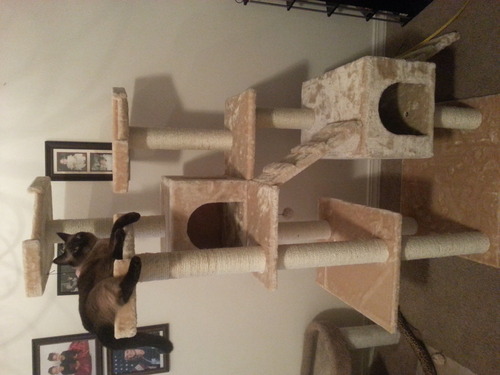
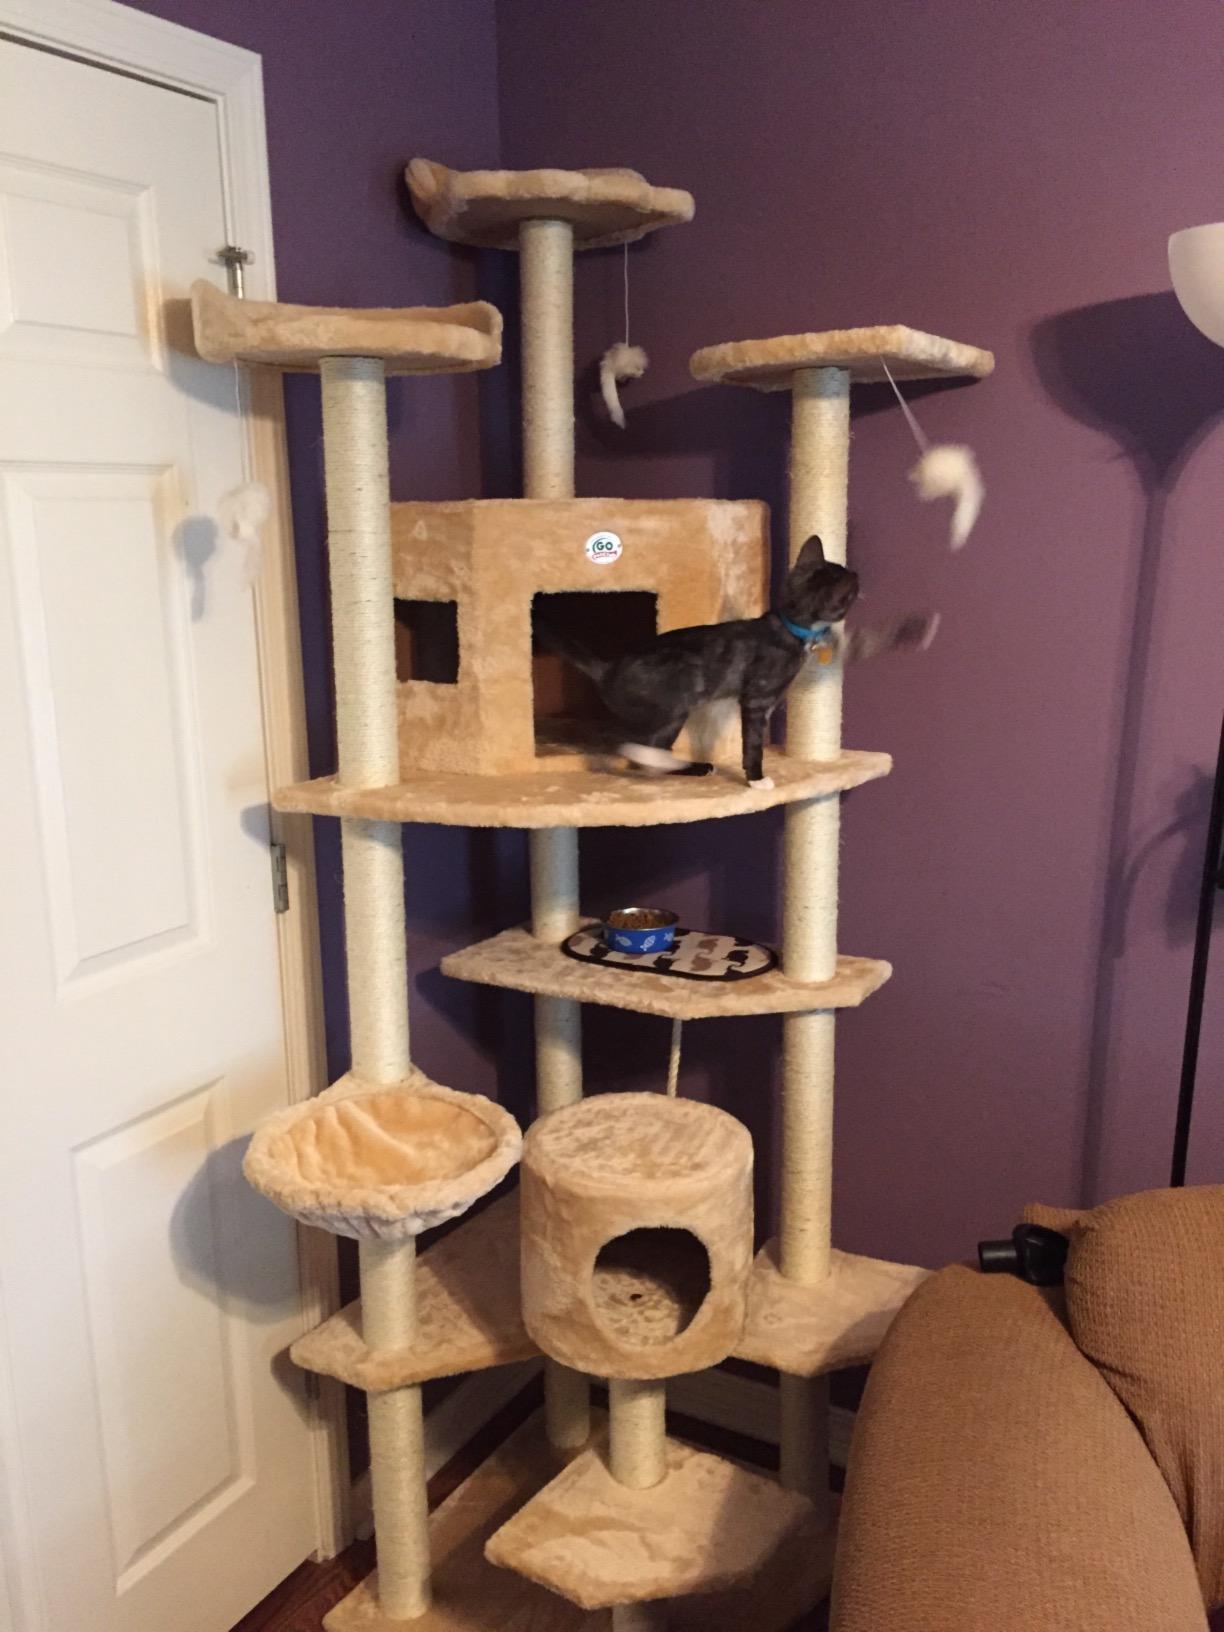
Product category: items_cat tree
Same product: no